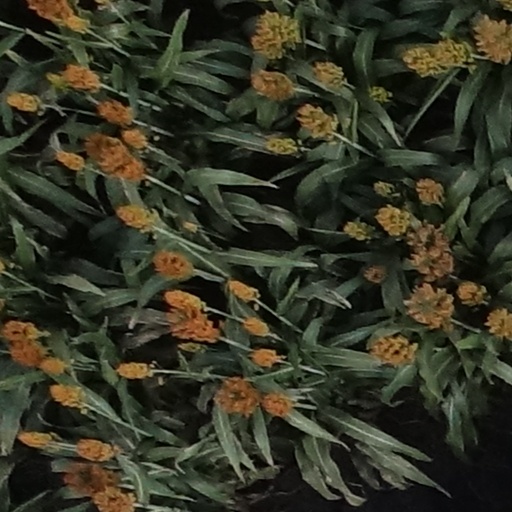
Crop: sorghum